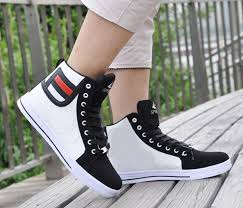
Label: Sneaker